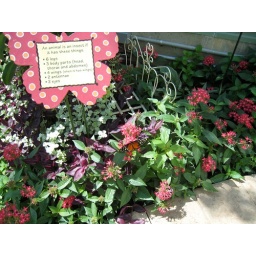
Butterfly House Mackinac Island MI. There are over three thousand butterfly in this small glass house.